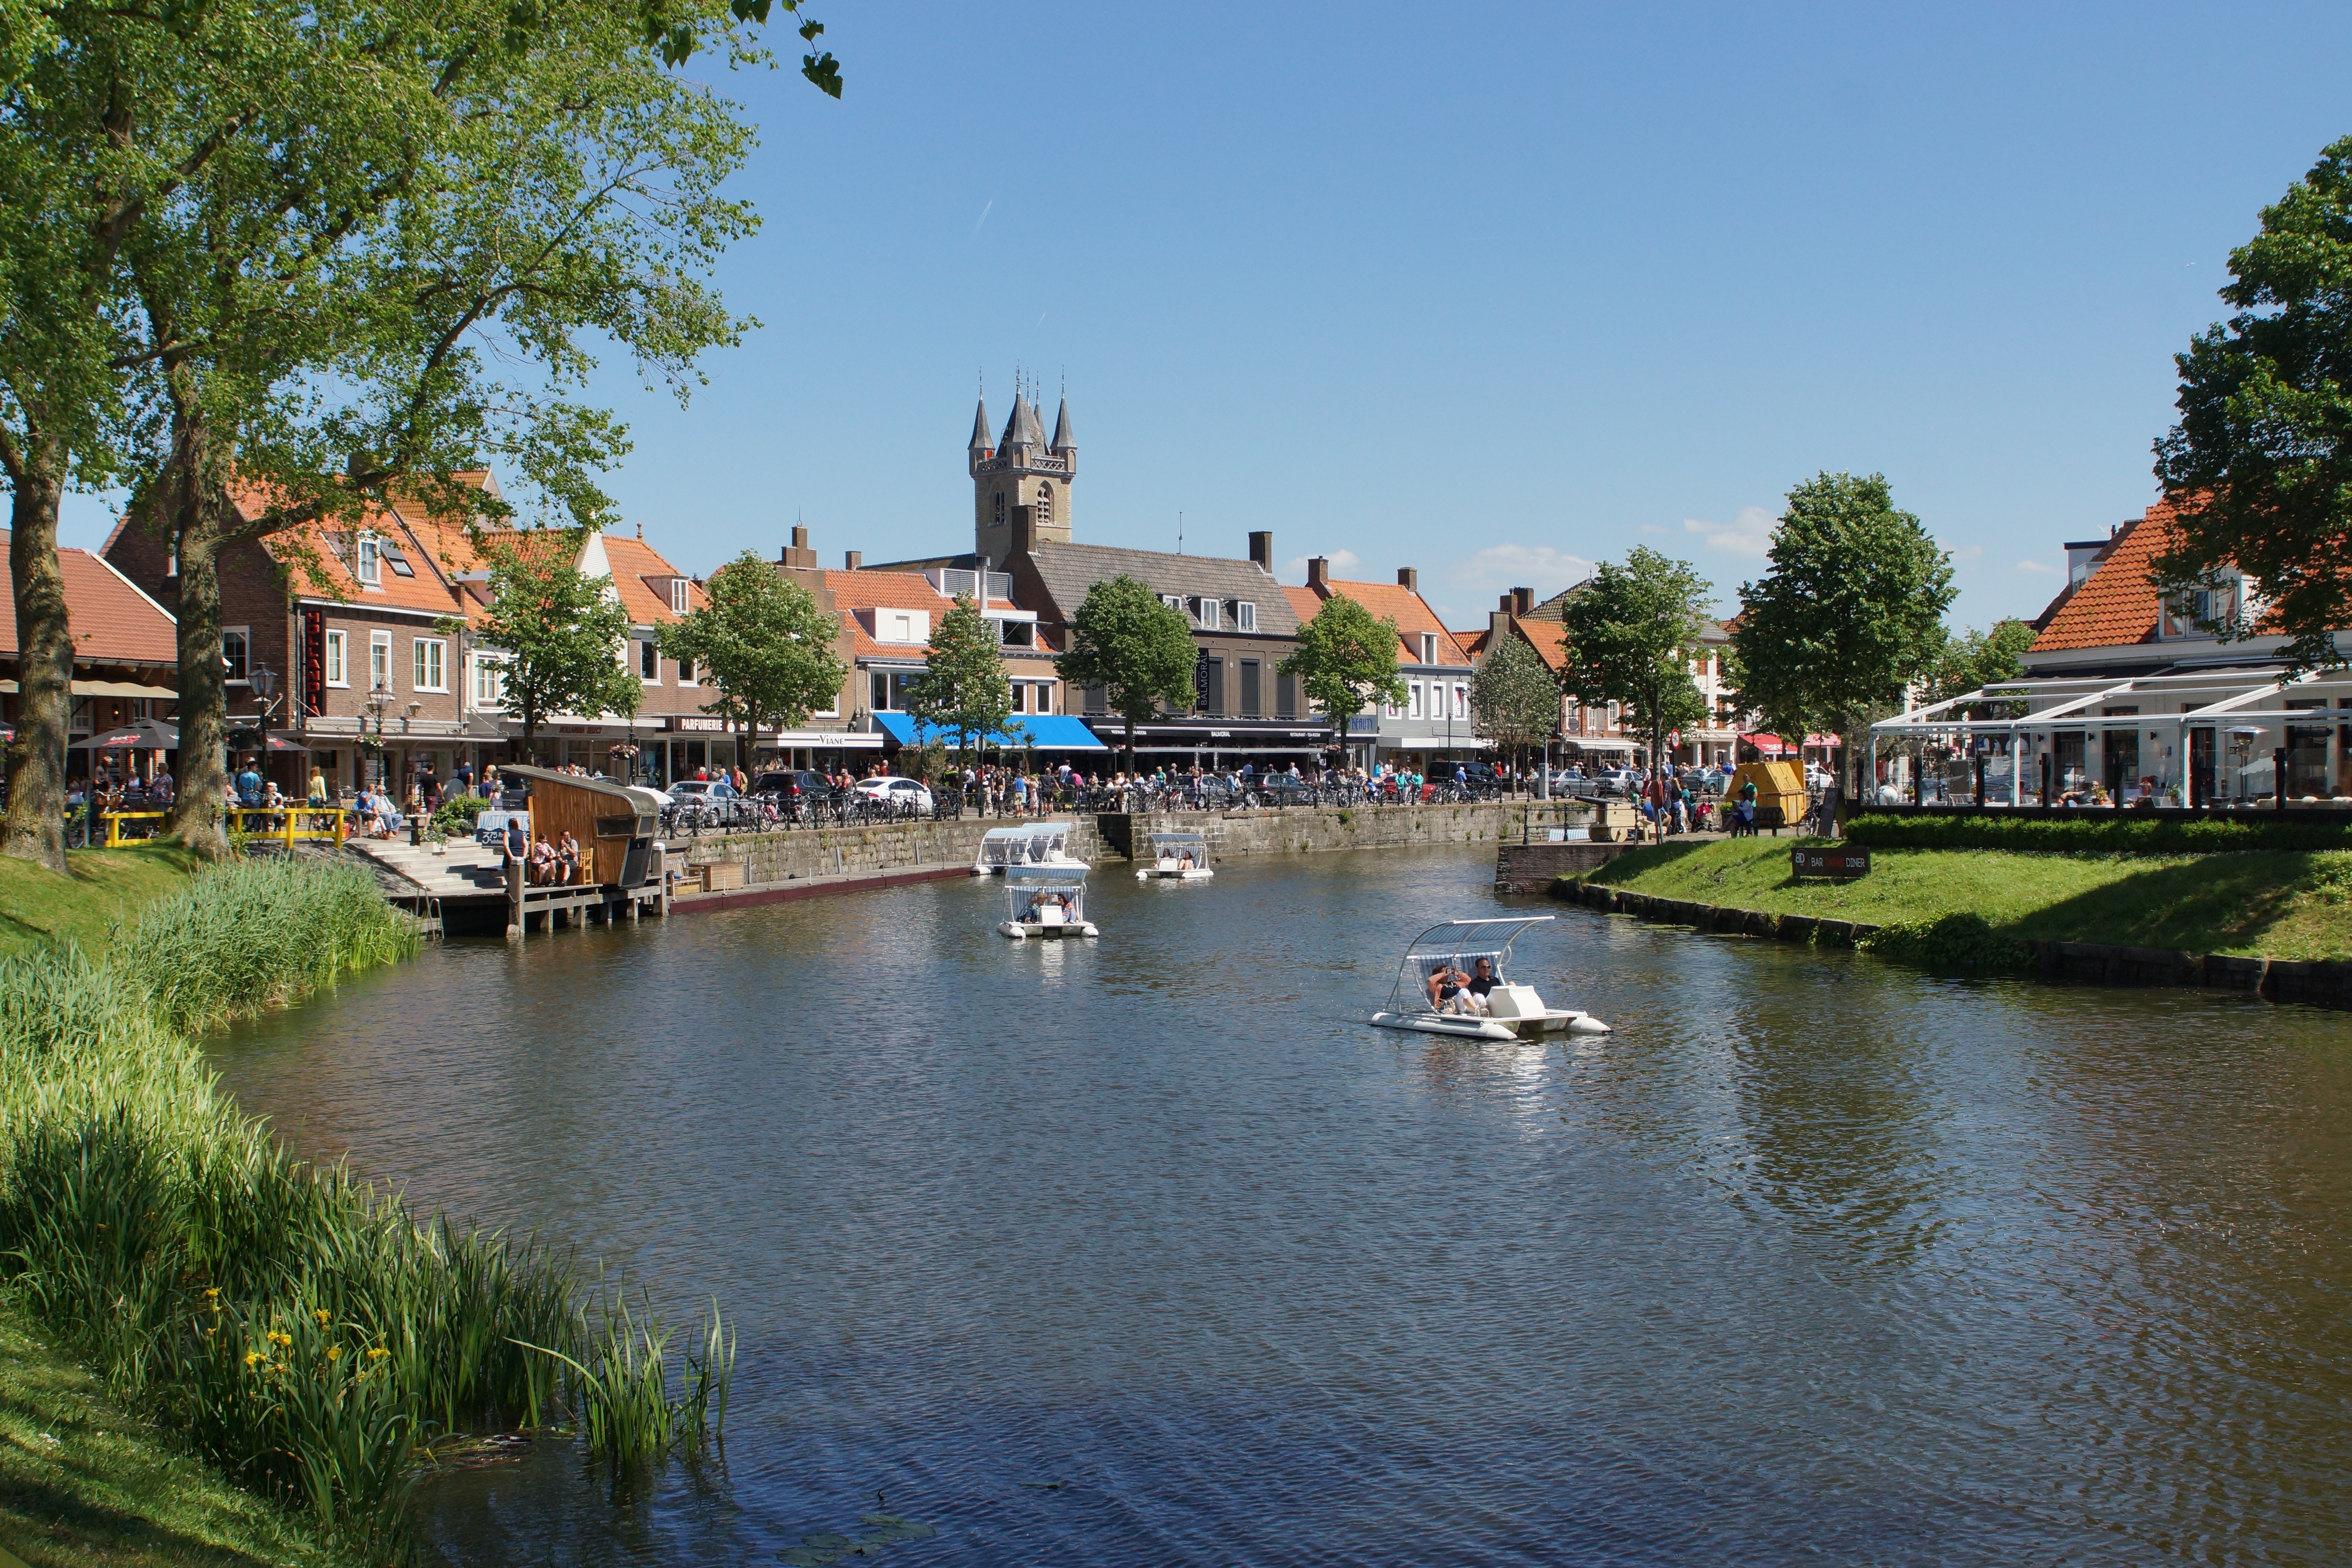
water, town, river, canal, village, pond, reflection, tourism, waterway, body of water, boating, estate, zealand, landform, geographical feature